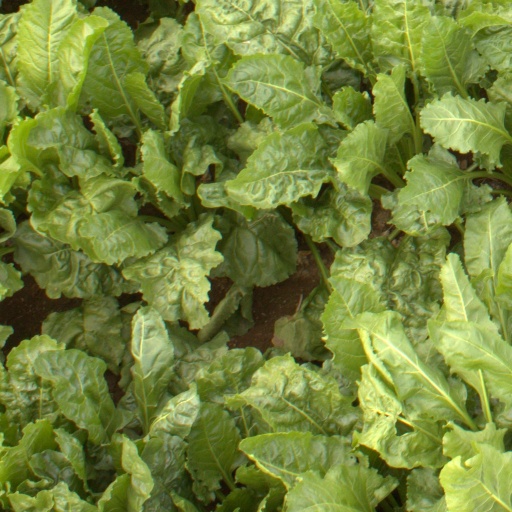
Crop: sugar beet